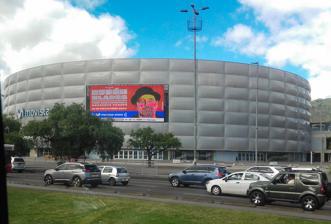
Building: Movistar Arena (Bogotá)
Country: Colombia
Year built: 1973
Indoor sporting arena in Bogotá, Colombia This article is about the arena in Colombia. For the arena in Chile, see Movistar Arena (Santiago) . For the arena in Argentina, see Movistar Arena (Buenos Aires) . Movistar Arena The Movistar Arena in September 2018. Former names Coliseo Cubierto El Campín Location Carrera 30 con calle 63 Cundinamarca Bogotá , Colombia Coordinates 4°38′57″N 74°4′38″W / 4.64917°N 74.07722°W / 4.64917; -74.07722 Public transit Movistar Arena Station Owner Alcaldía de Bogotá , Colombiana de Escenarios Executive suites 20 Capacity 14,000 Surface 37.000 m2 Construction Broke ground 26 May 1971 ( 1971-05-26 ) Opened 1 May 1973 ( 1973-05-01 ) Renovated 2017-2018 Structural engineer Eng. Guillermo Gonzalez Zuleta General contractor Jorge Alvarado, Germán Guerrero and Oscar Lobo Reveiz Website www .movistararena .co Movistar Arena , previously known as Coliseo Cubierto El Campín , is an indoor sporting arena located in Bogotá , Colombia . It was built in 1973 and renovated in 2018. The arena holds 90 shows per year. The maximum capacity is up to 14,000 people. Telefónica 's cell phone division Movistar bought the arena's naming rights , changing its name in March 2018 for the next 20 years. Tennis matches Notable tennis players that have played at the arena include: Andre Agassi vs. Pete Sampras Anna Kournikova Karolína Plíšková Ashley Harkleroad Rafael Nadal vs. Novak Djokovic (Game played on 20 March 2011. It was a sold-out event, more than 13,000 people attended the event.) Roger Federer vs. Jo-Wilfried Tsonga Renovation On 14 January 2015 the IDRD and the Mayor of Bogota announced the coliseum would be renewed completely during 2 years. It would be a multi-event arena named Arena Sponsor Bogota which will have all the amenities needed for the best shows. It expanded the arena to hold more than 90 shows per year and having more than 1,000,000 spectators every year. Other events In the arena there had been also many shows such as High School Musical The Ice Tour , and Disney on Ice . The WWE hosted their first house show in Bogota on 23 August 2019. Concerts Artist Date Assistance James Brown August 1973 N/A Santana 9 October 1973 N/A Information Society & Estados Alterados 24 May 1991 N/A Soda Stereo 23 September 1991 N/A INXS & La Derecha 24 March 1994 N/A Luis Miguel 10 June 1994 N/A Delirious? 15 & 16 September 2006 N/A 1 February 2008 N/A Dream Theater & Hiddenpath 12 March, 2008 N/A Bryan Adams 9 April 2008 N/A R.E.M. , The Mars Volta & The Mills 29 October 2008 N/A Duran Duran 12 November 2008 N/A Maroon 5 20 November 2008 N/A Fito Páez 13 December 2008 N/A Juanes 14 December 2008 N/A Los Fabulosos Cadillacs 28 February 2009 N/A Keane & Sexto Sentido 3 March, 2009 N/A Carlos Santana 12 March 2009 N/A Motörhead & Ursus 21 April 2009 N/A Heaven & Hell 5 May 2009 N/A Sarah Brightman 28 October, 2009 N/A Korn & Nepentes 10 April, 2010 N/A Rubén Blades 1 May 2010 N/A Miguel Bosé 8 May 2010 N/A Gustavo Cerati 13 May 2010 N/A Joaquín Sabina 22 May 2010 N/A Demi Lovato 25 May, 2010 N/A Massive Attack & Martina Topley-Bird 12 November 2010 N/A The Smashing Pumpkins & Black Memory 27 November 2010 N/A Stone Temple Pilots & El Sie7e 18 December 2010 N/A Camila 11 May 2011 N/A Miley Cyrus 19 May, 2011 N/A Judas Priest , Whitesnake & Albatroz 23 September, 2011 N/A Ricardo Arjona 2 & 3 August, 2012 N/A Joaquín Sabina & Joan Manuel Serrat 24 November 2012 N/A Alejandro Sanz 23 April 2013 N/A Miguel Bosé 13 June 2013 N/A Mägo de Oz , Kraken , Krönös, Bürdel King & Rata Blanca 3 November 2013 N/A Fito Páez 15 November 2013 N/A Epica , Angra & Mägo de Oz 13 June 2013 N/A Arctic Monkeys & The Hives 4 November, 2014 N/A Ska-P & I.R.A. 15 November 2014 N/A Deep Purple & The Black Cat Bone 21 November, 2014 N/A Fonseca 28 September 2018 N/A Juanes , Miguel Bosé & Sebastian Yatra 3 October 2018 N/A Zoé & Nicolás y los Fumadores 6 October 2018 N/A Sting & Shaggy 21 October 2018 N/A Maluma , LV5 & Dj Eddie Bermúdez 10 November 2018 14.000 Lenny Kravitz 23 March 2019 14.000 Slash 5 May 2019 14.000 Raphael 13 March 2020 5.000 Miley Cyrus 21 March 2022 11.000 Kiss 7 May 2022 12.000 Karol G 22 May 2022 14.000 TINI 25 August 2022 5.000 Rosalía 31 August 2022 9.000 Demi Lovato 7 September 2022 7.000 NCT 127 January 25, 2023 6.000 Alicia Keys 11 May 2023 14.000 Måneskin 24 October 2023 10.000 Maná 10-13 April 2024 28.000 Niall Horan 9 October 2024 NCT DREAM 31 August 2024 Kylie Minogue 19 August 2025 See also Simón Bolívar Park Bogotá Corferias Arena Vicente Fernández Gómez References